Lunar rover

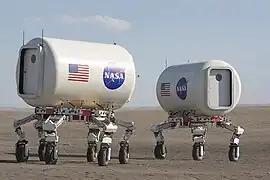
ATHLETE rover concepts with crew habitats models, 2008.

"Yutu" is a Chinese lunar rover that launched on 1 December 2013 and landed on 14 December 2013 as part of the Chang'e 3 mission. It is China's first lunar rover, part of the second phase of the Chinese Lunar Exploration Program undertaken by China National Space Administration (CNSA). The lunar rover is called "Yutu", or "Jade Rabbit", a name selected in an online poll.